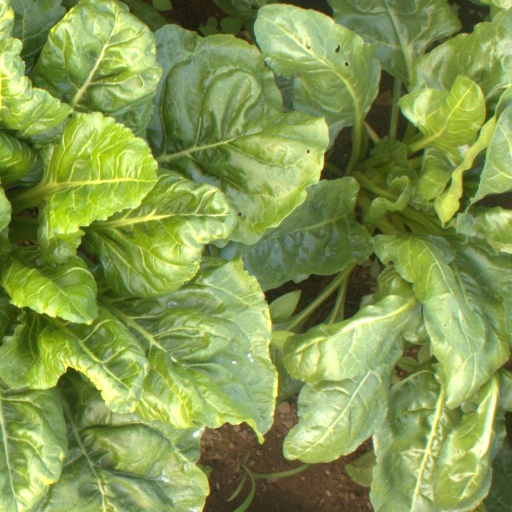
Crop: sugar beet